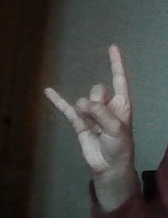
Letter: la